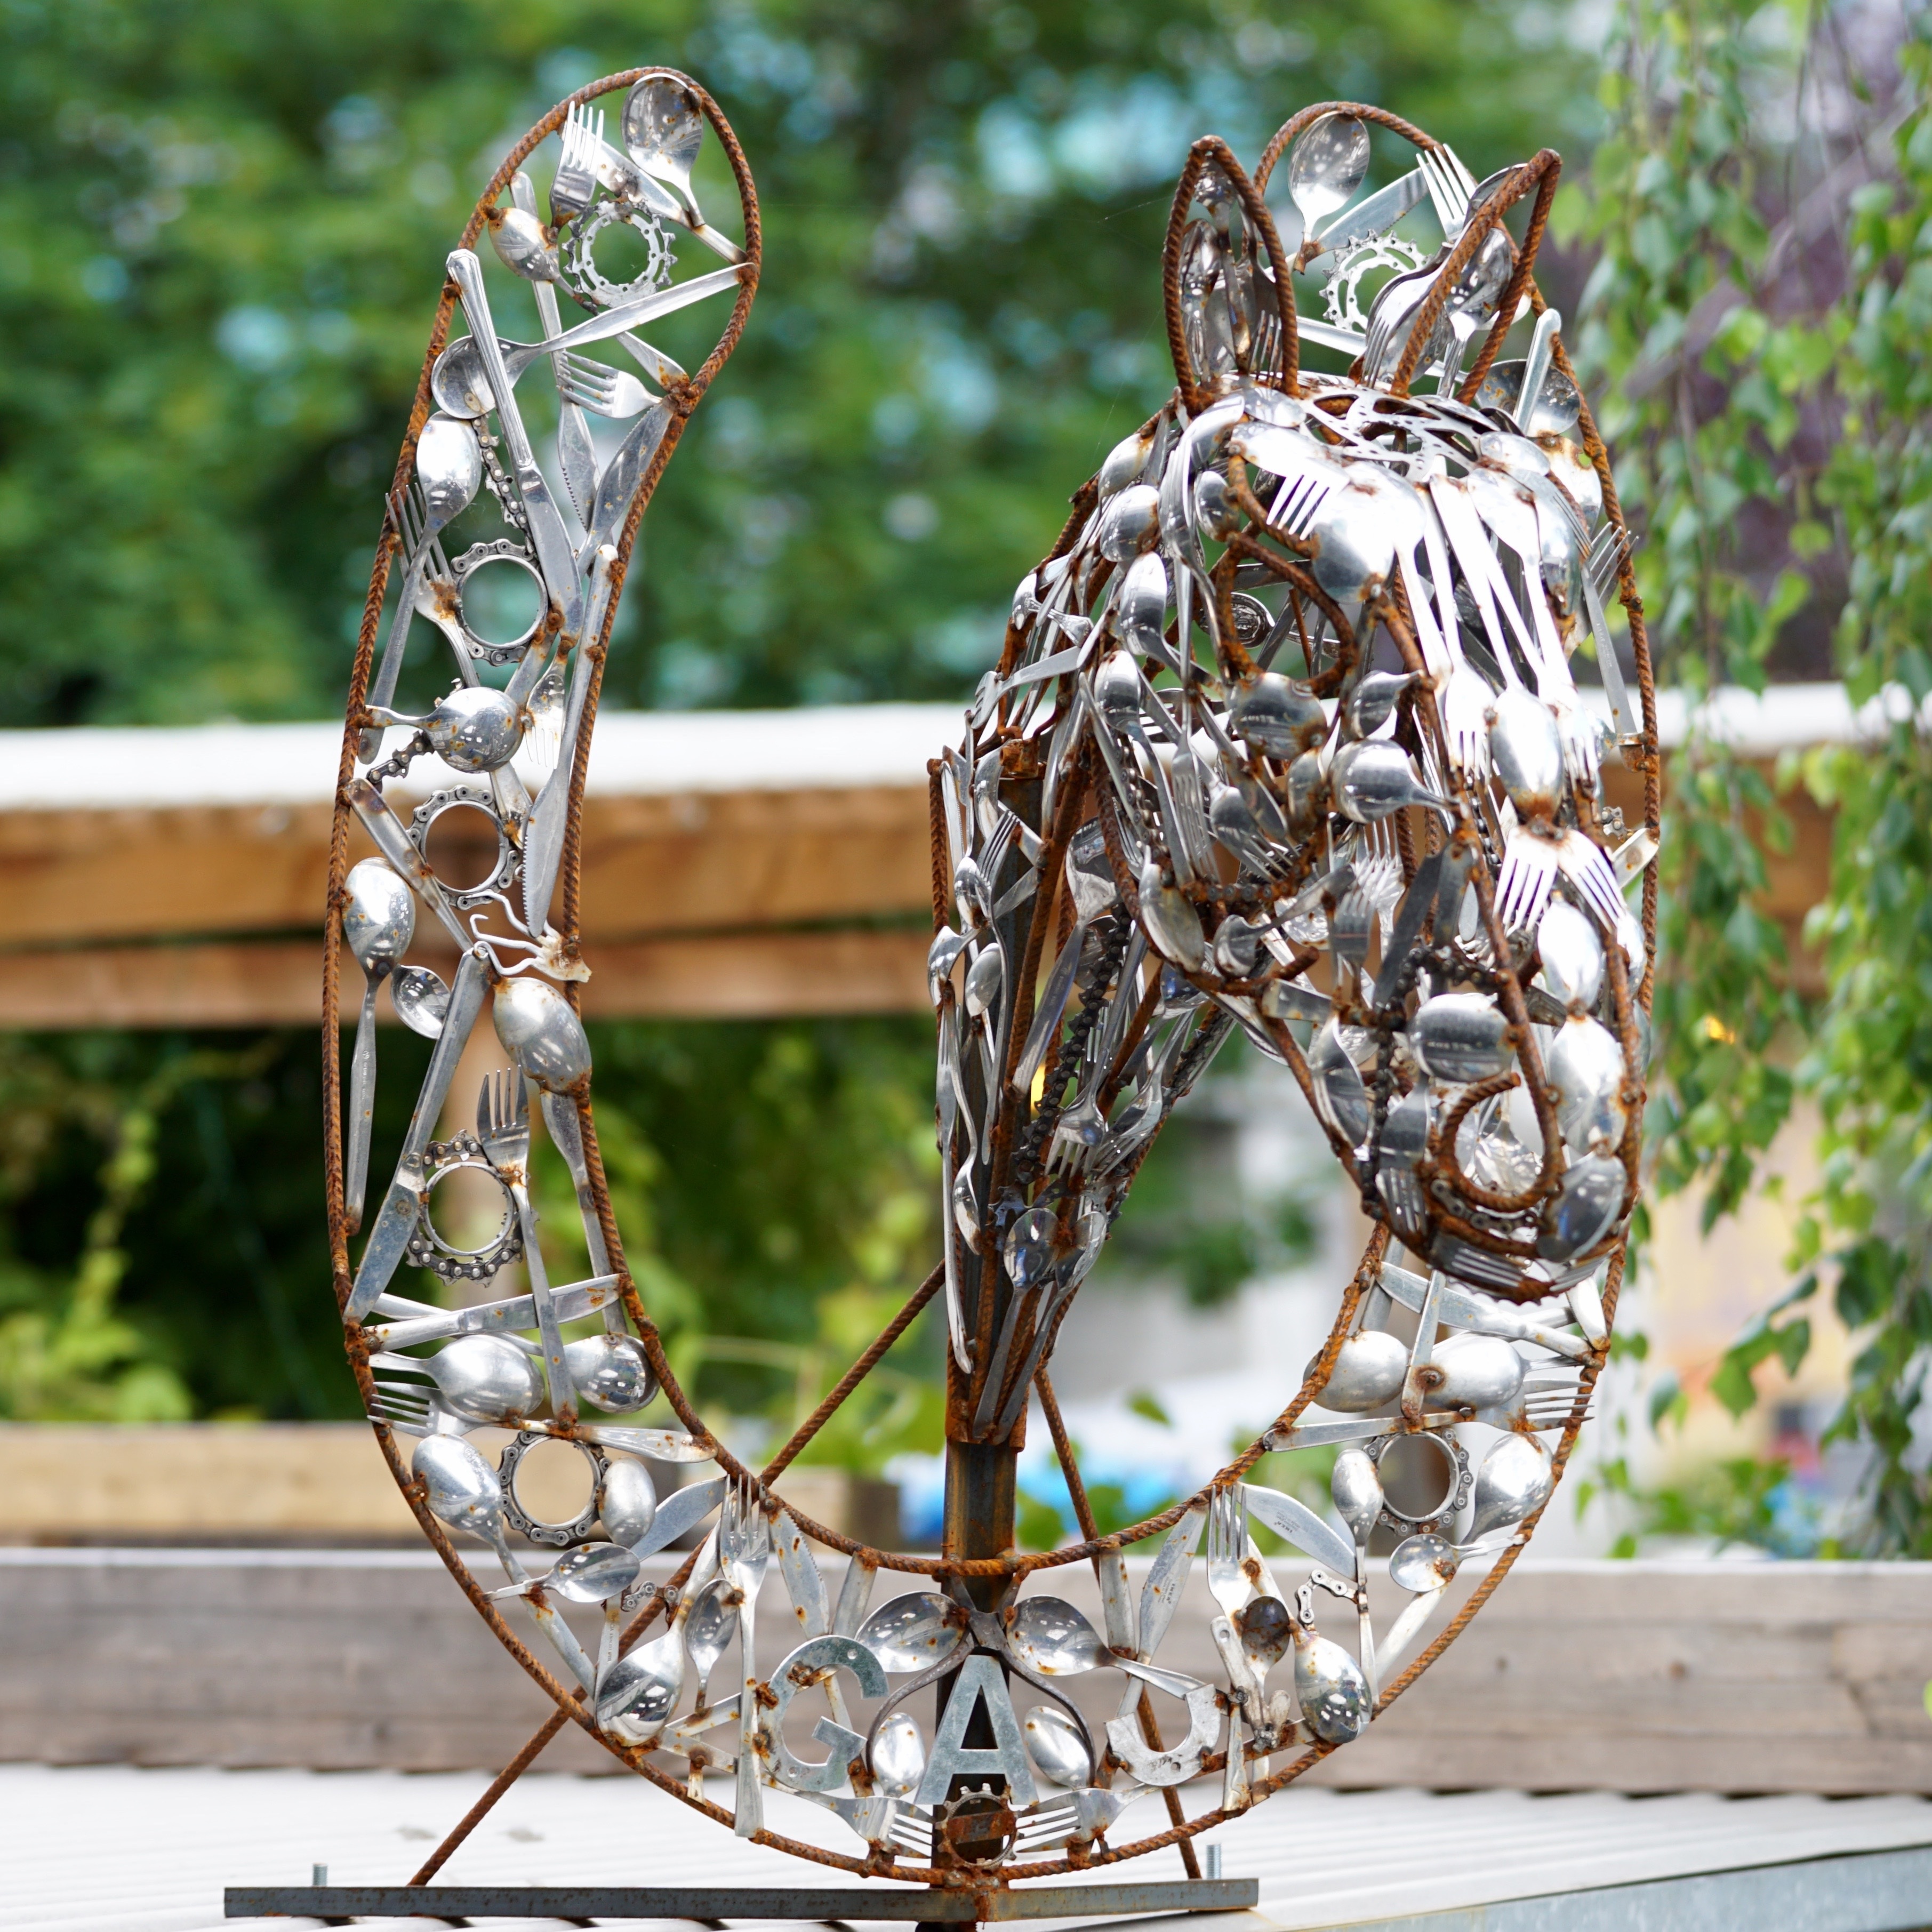
cutlery, wood, monument, statue, sculpture, art, iron, carving, horseshoe, horse head, outdoor structure